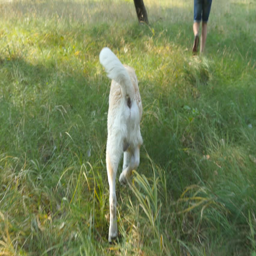
following a dog running in the field for young man .